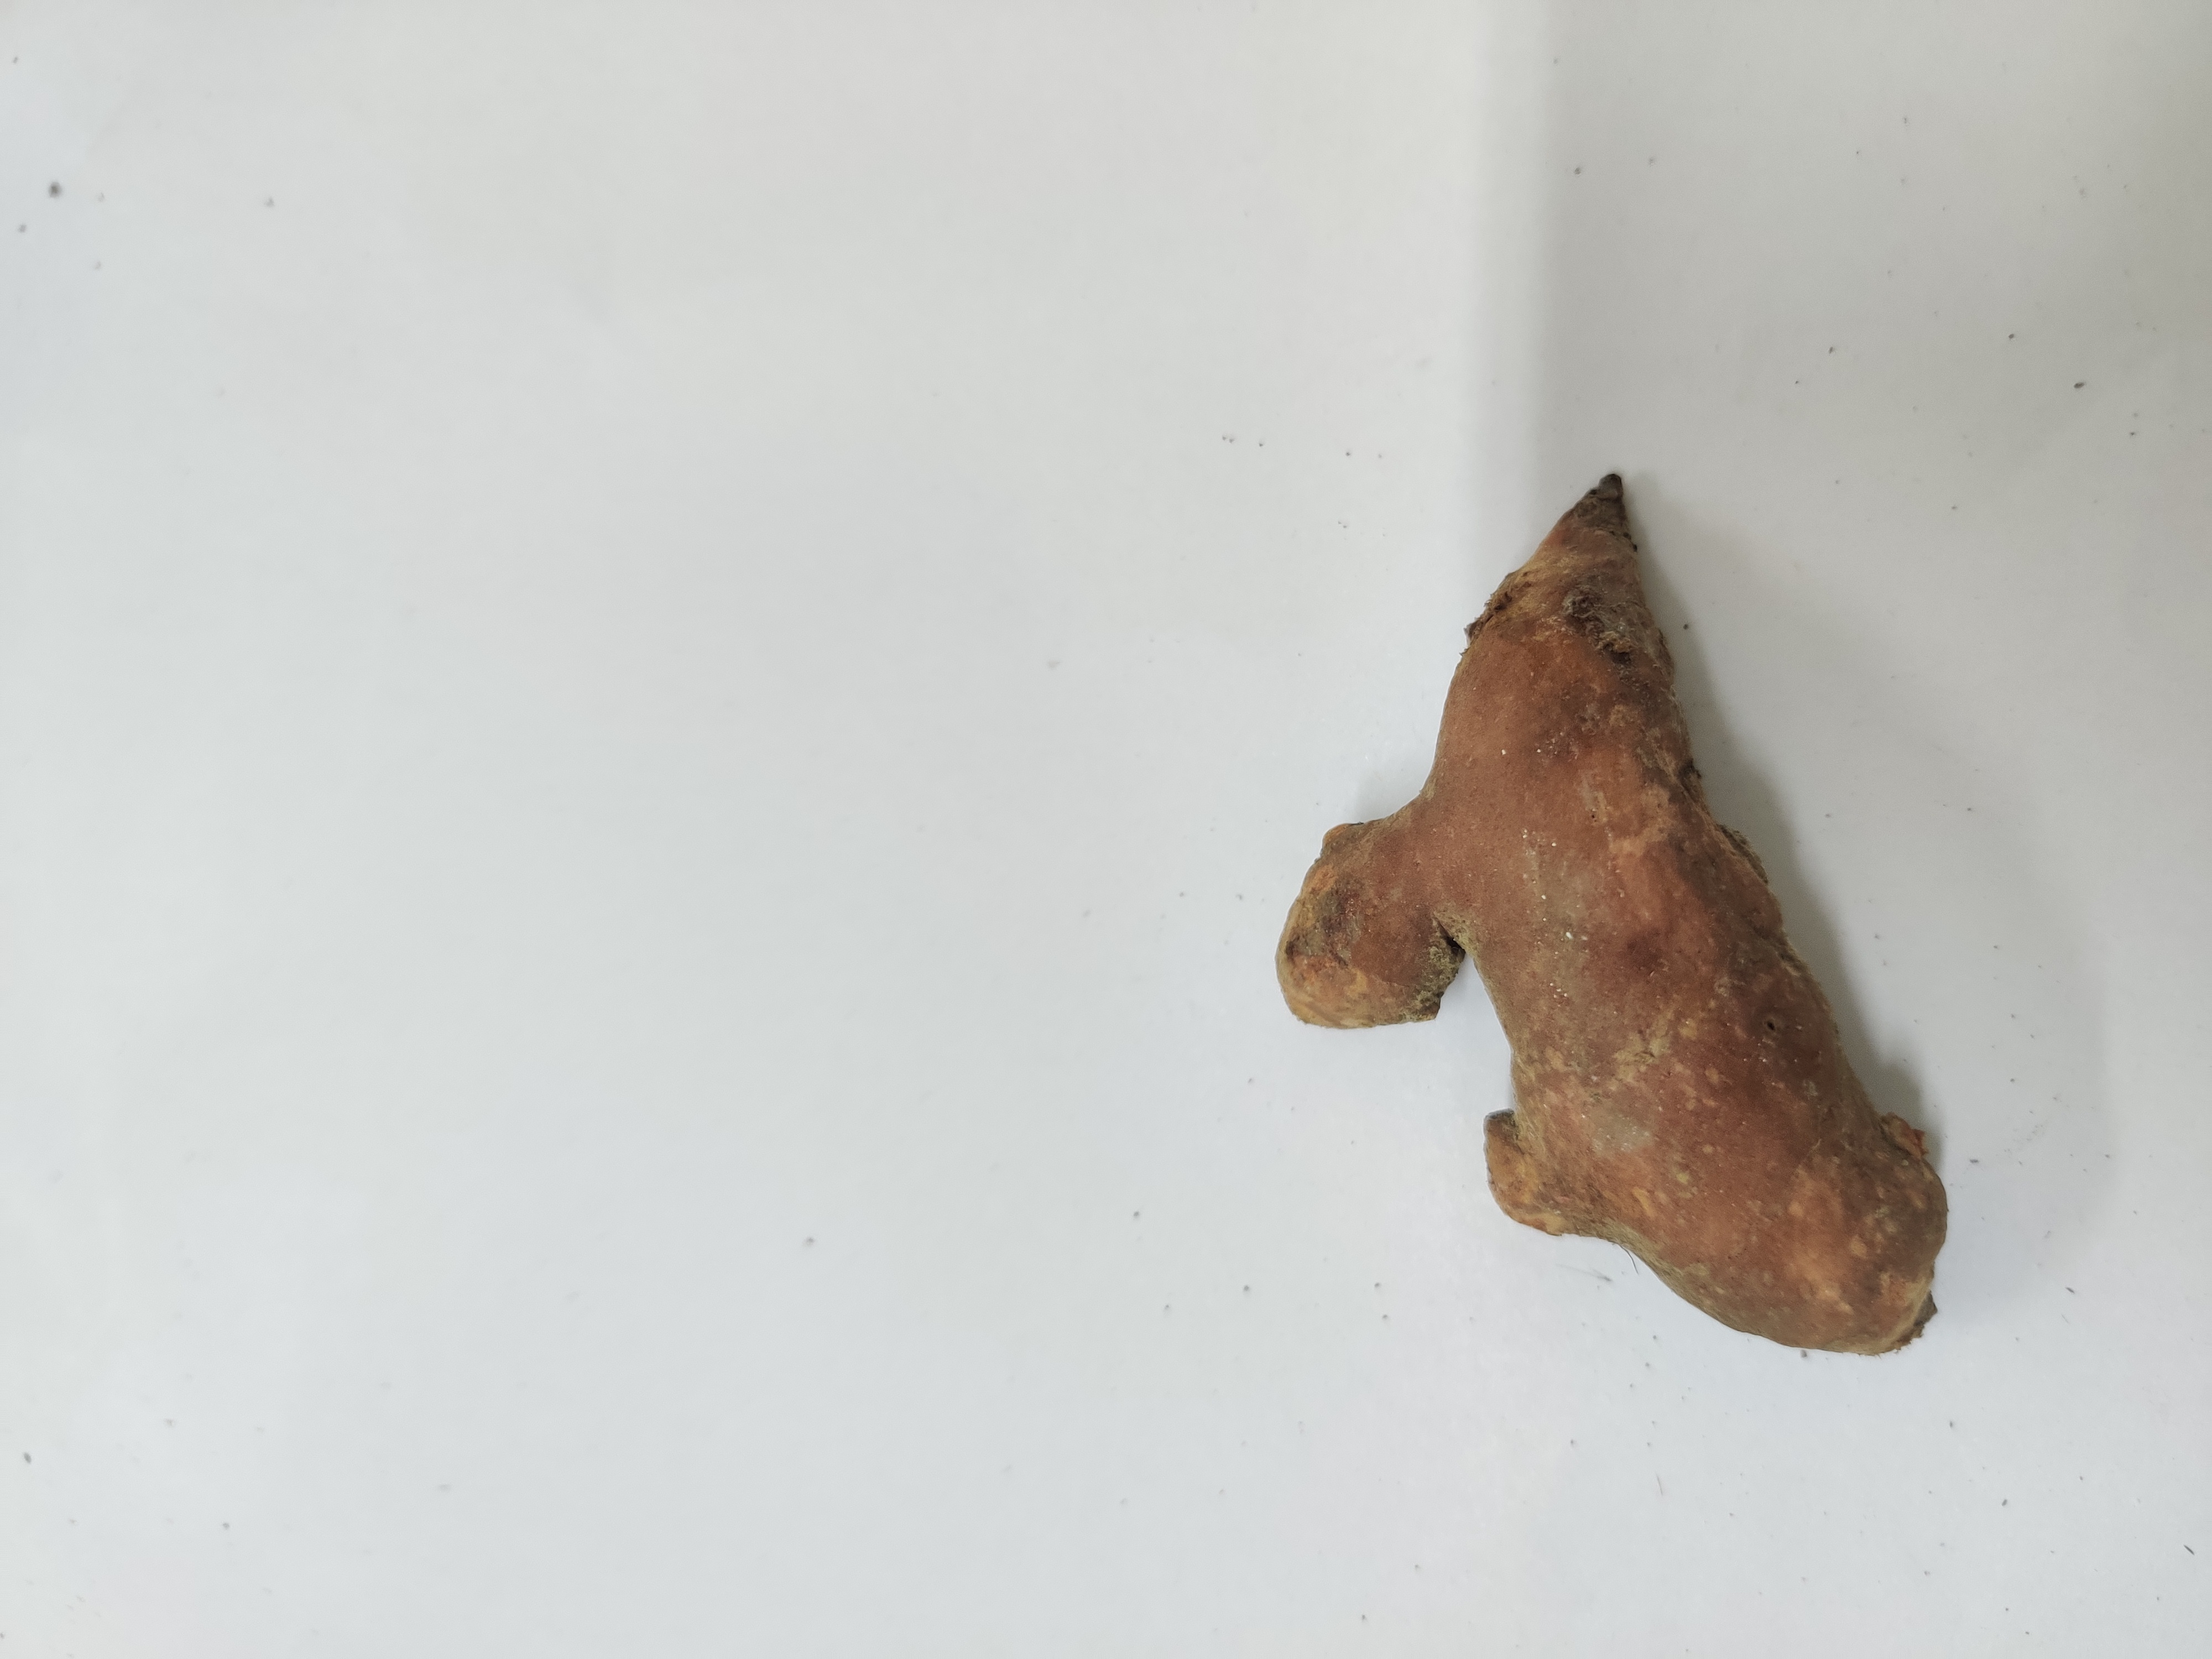
Crop: Turmeric
Condition: Severely Damaged